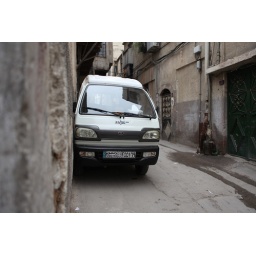
the streets in the old city are really really narrow, which means that cars need to be parked really really close to the wall